Espy House

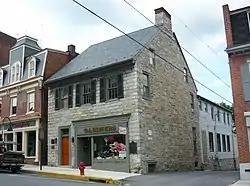

The David Espy House is a historic house at 123 East Pitt Street in Bedford, Pennsylvania. Built in 1770, it is significant as the residence used by President George Washington when he was leading the troops that put down the Whiskey Rebellion in 1794. It was declared a National Historic Landmark in 1983. The house is now used for commercial purposes.